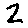
Label: 2